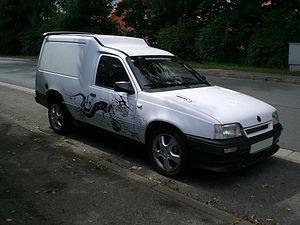
L’Opel Combo est un modèle de voiture du constructeur automobile allemand Opel produit depuis 1994.